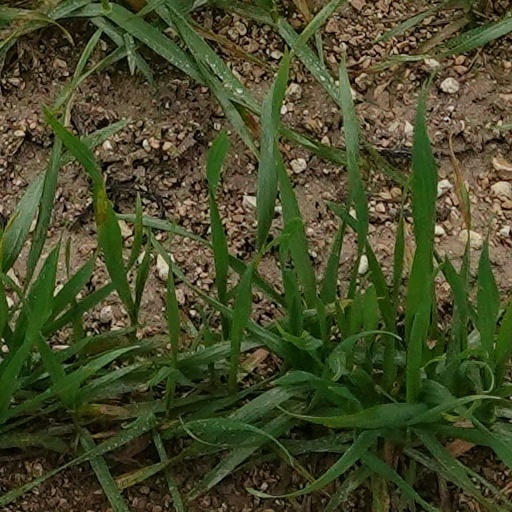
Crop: wheat